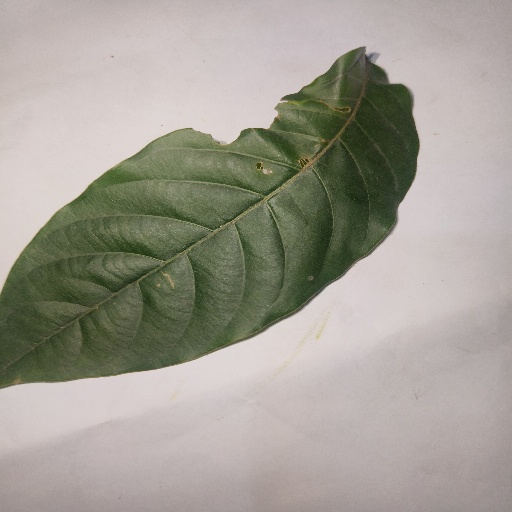
Species: HariTaki
Leaf condition: Bacterial Spot